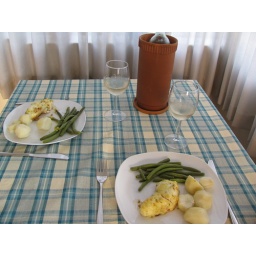
Halibut marinated in lemon grass and ginger, young Yukon potatoes, green beans, California pinot gris